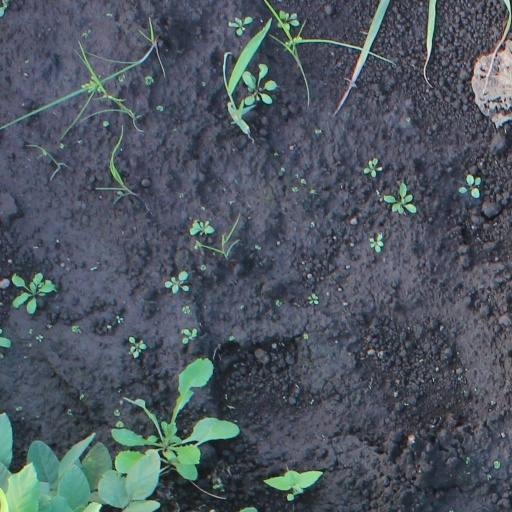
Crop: soybean